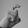
ASL letter: X